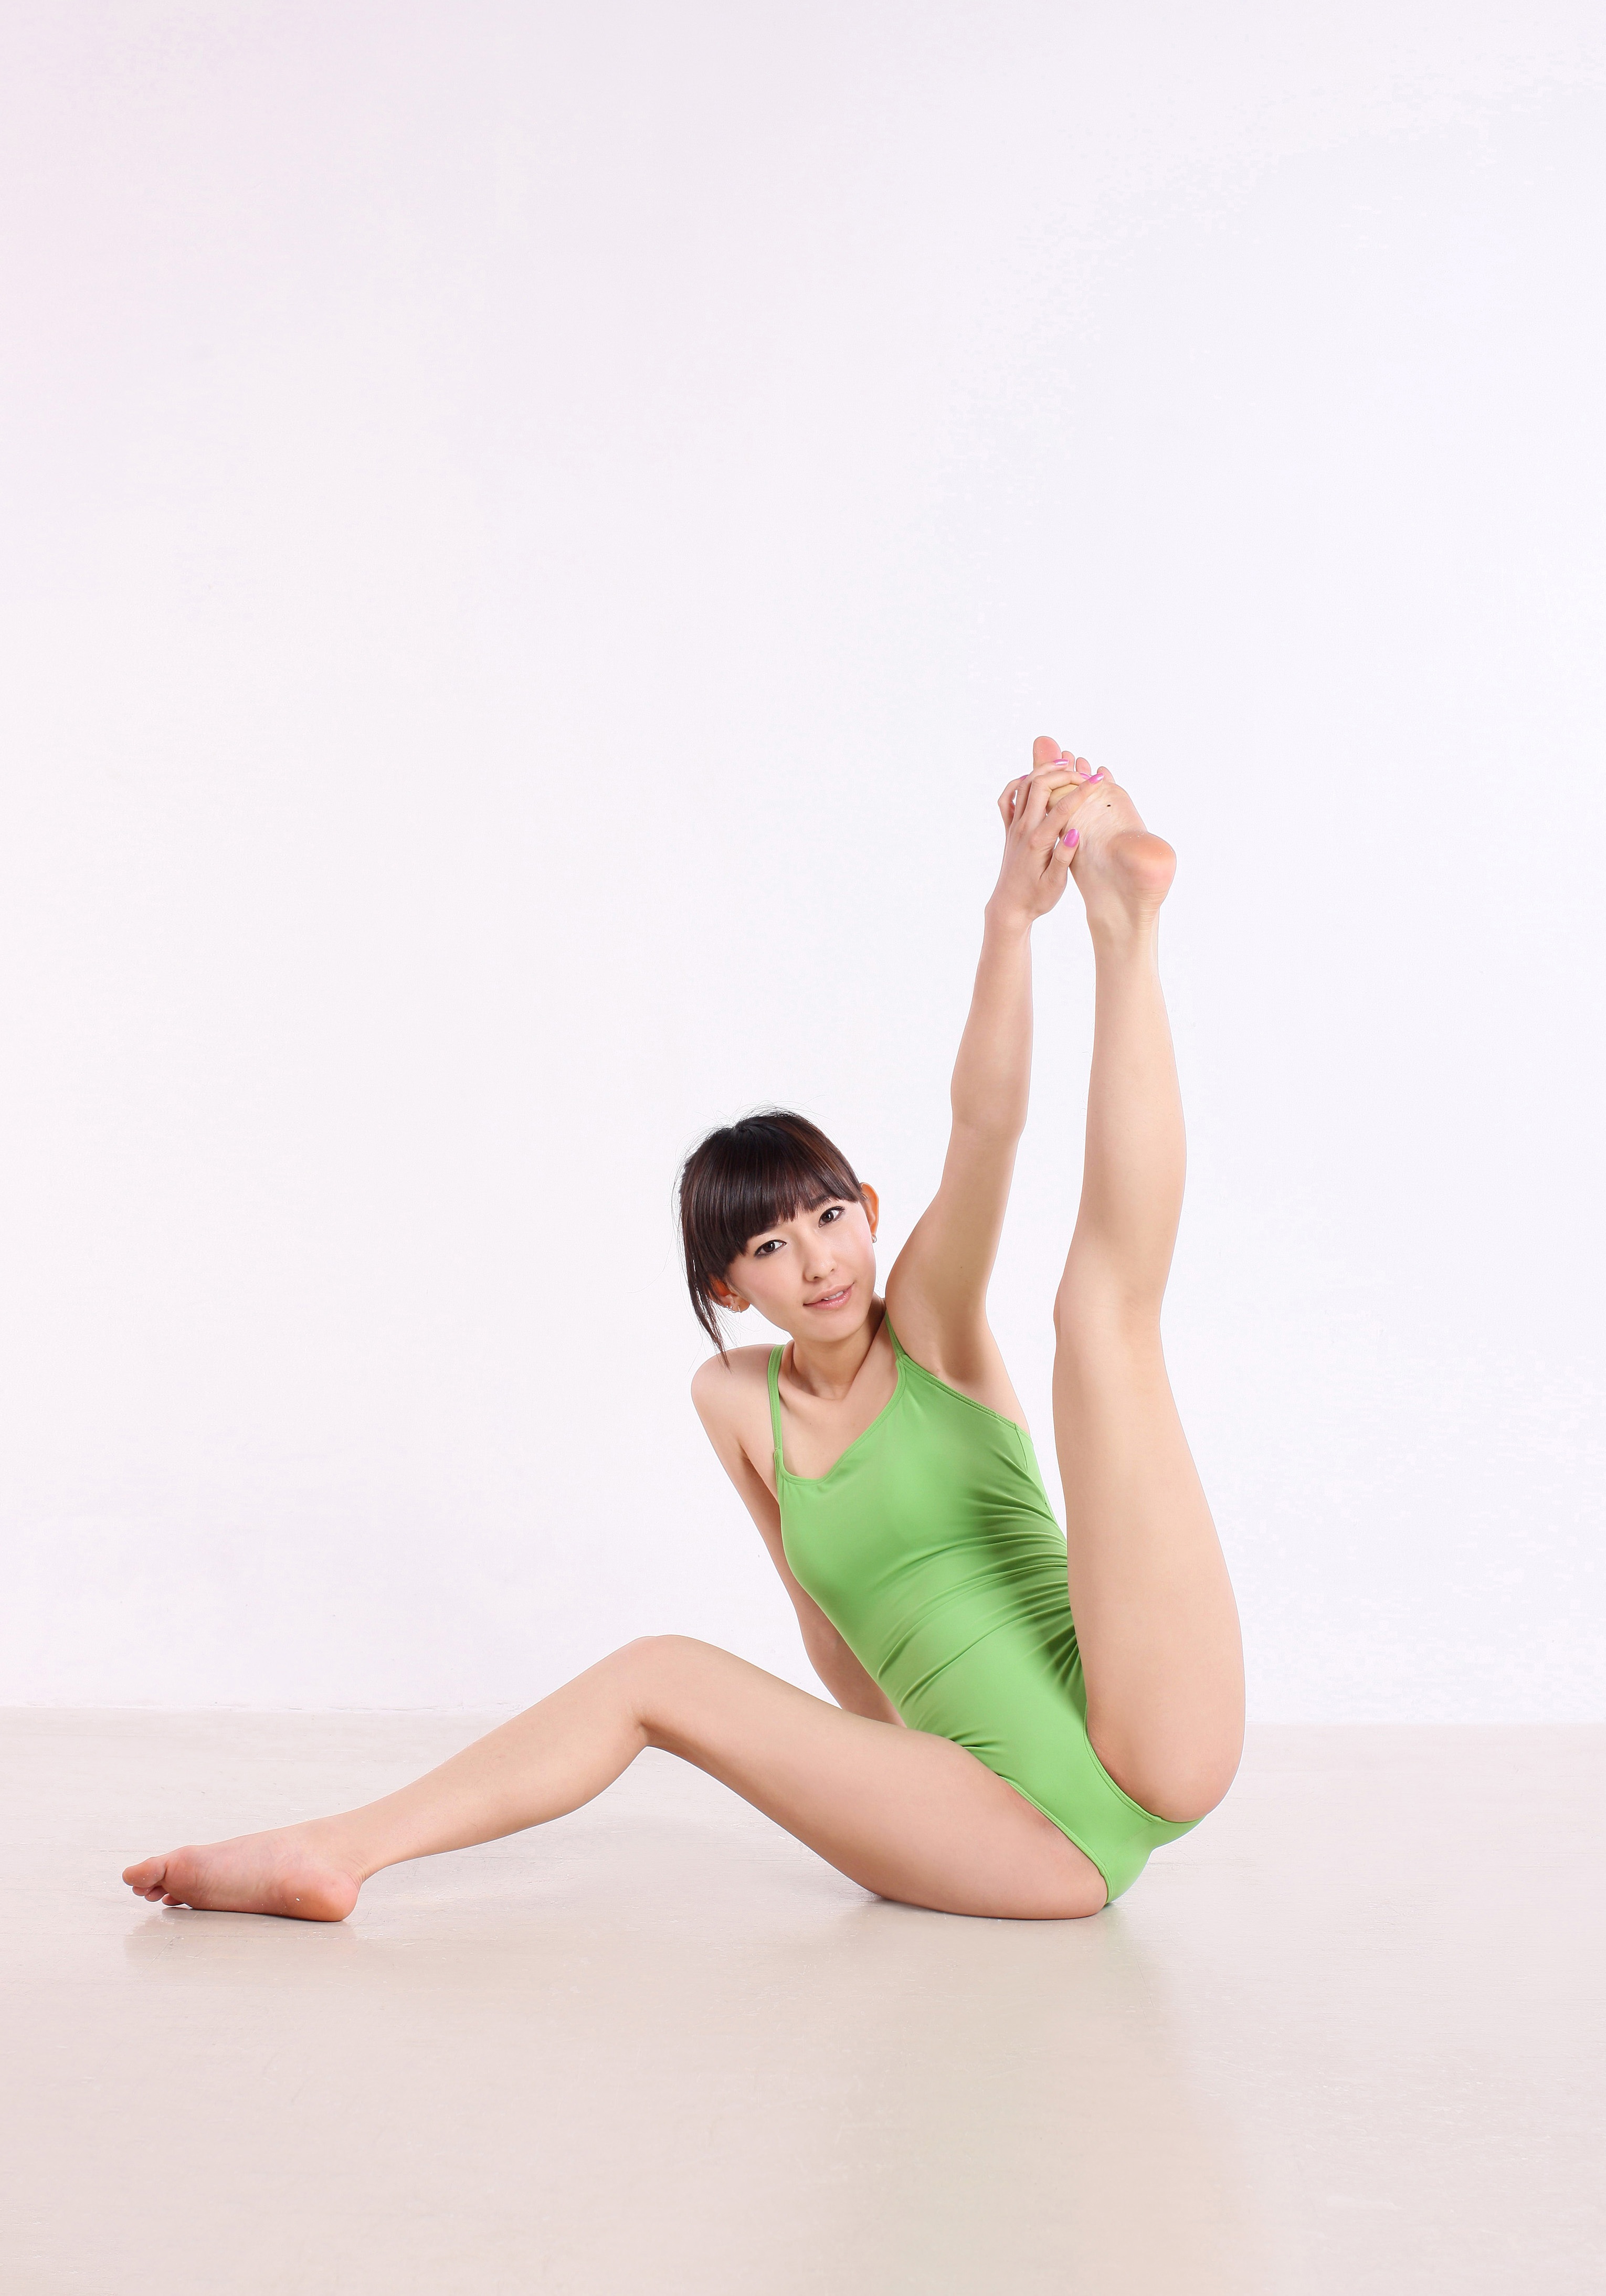
human action, human positions, sports, modern dance, physical fitness, arm, sitting, leg, concert dance, human body, dance